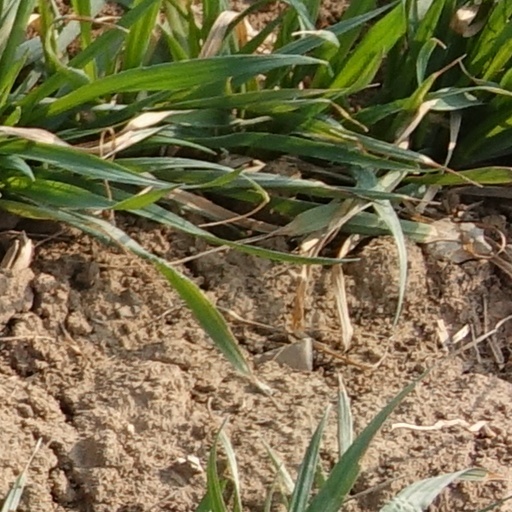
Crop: wheat